Subhasis Chaudhuri

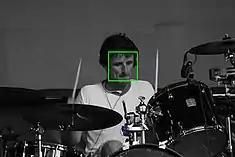
Face recognition by special software

Chaudhuri's work have been mainly in the areas of pattern recognition, image processing, and computer vision. He is known to have developed a number of techniques including a methodology for acquiring "super-resolved depth map from defocus" and is one of the pioneers of researches in "motion-free super-resolution". His work covered the fields of motion estimation, restoration, computational photography and biomedical image analysis which has applications in cytology, microscopy, material science, biomedical science and pharmaceutics. Computational haptics is another area of his researches. He has developed several new methodologies and holds US and Indian patents for a number of them. He has documented his researches by way of several articles; Google Scholar and ResearchGate, online article repositories of scientific articles, have listed many of them. Besides, he has co-authored six books viz. "Motion-Free Super-Resolution", "Hyperspectral Image Fusion",